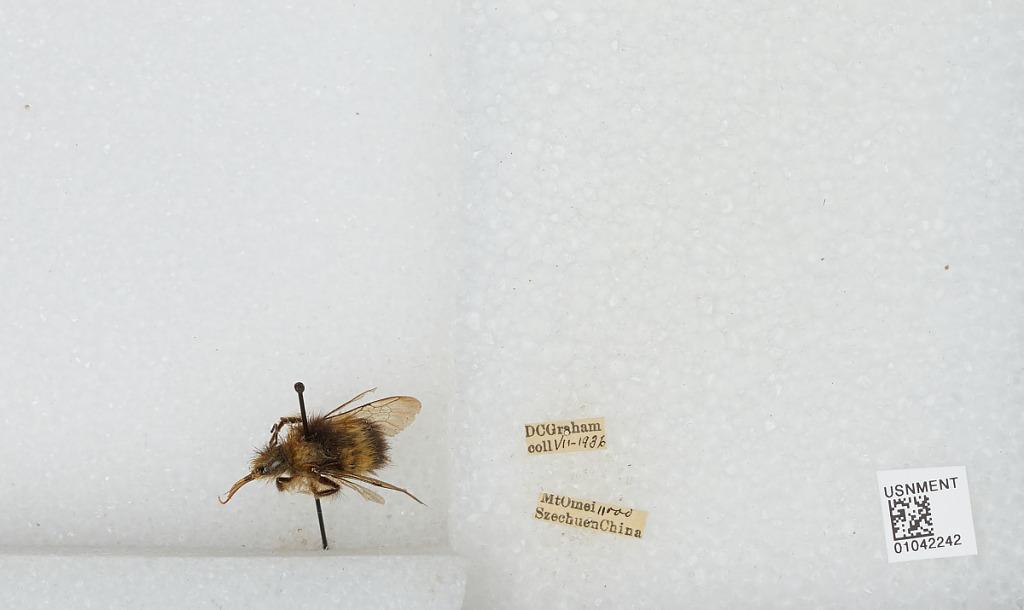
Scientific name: Bombus sp.
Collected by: D. Graham
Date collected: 1936-7-
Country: China
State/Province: Sichuan
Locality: Mount Emei